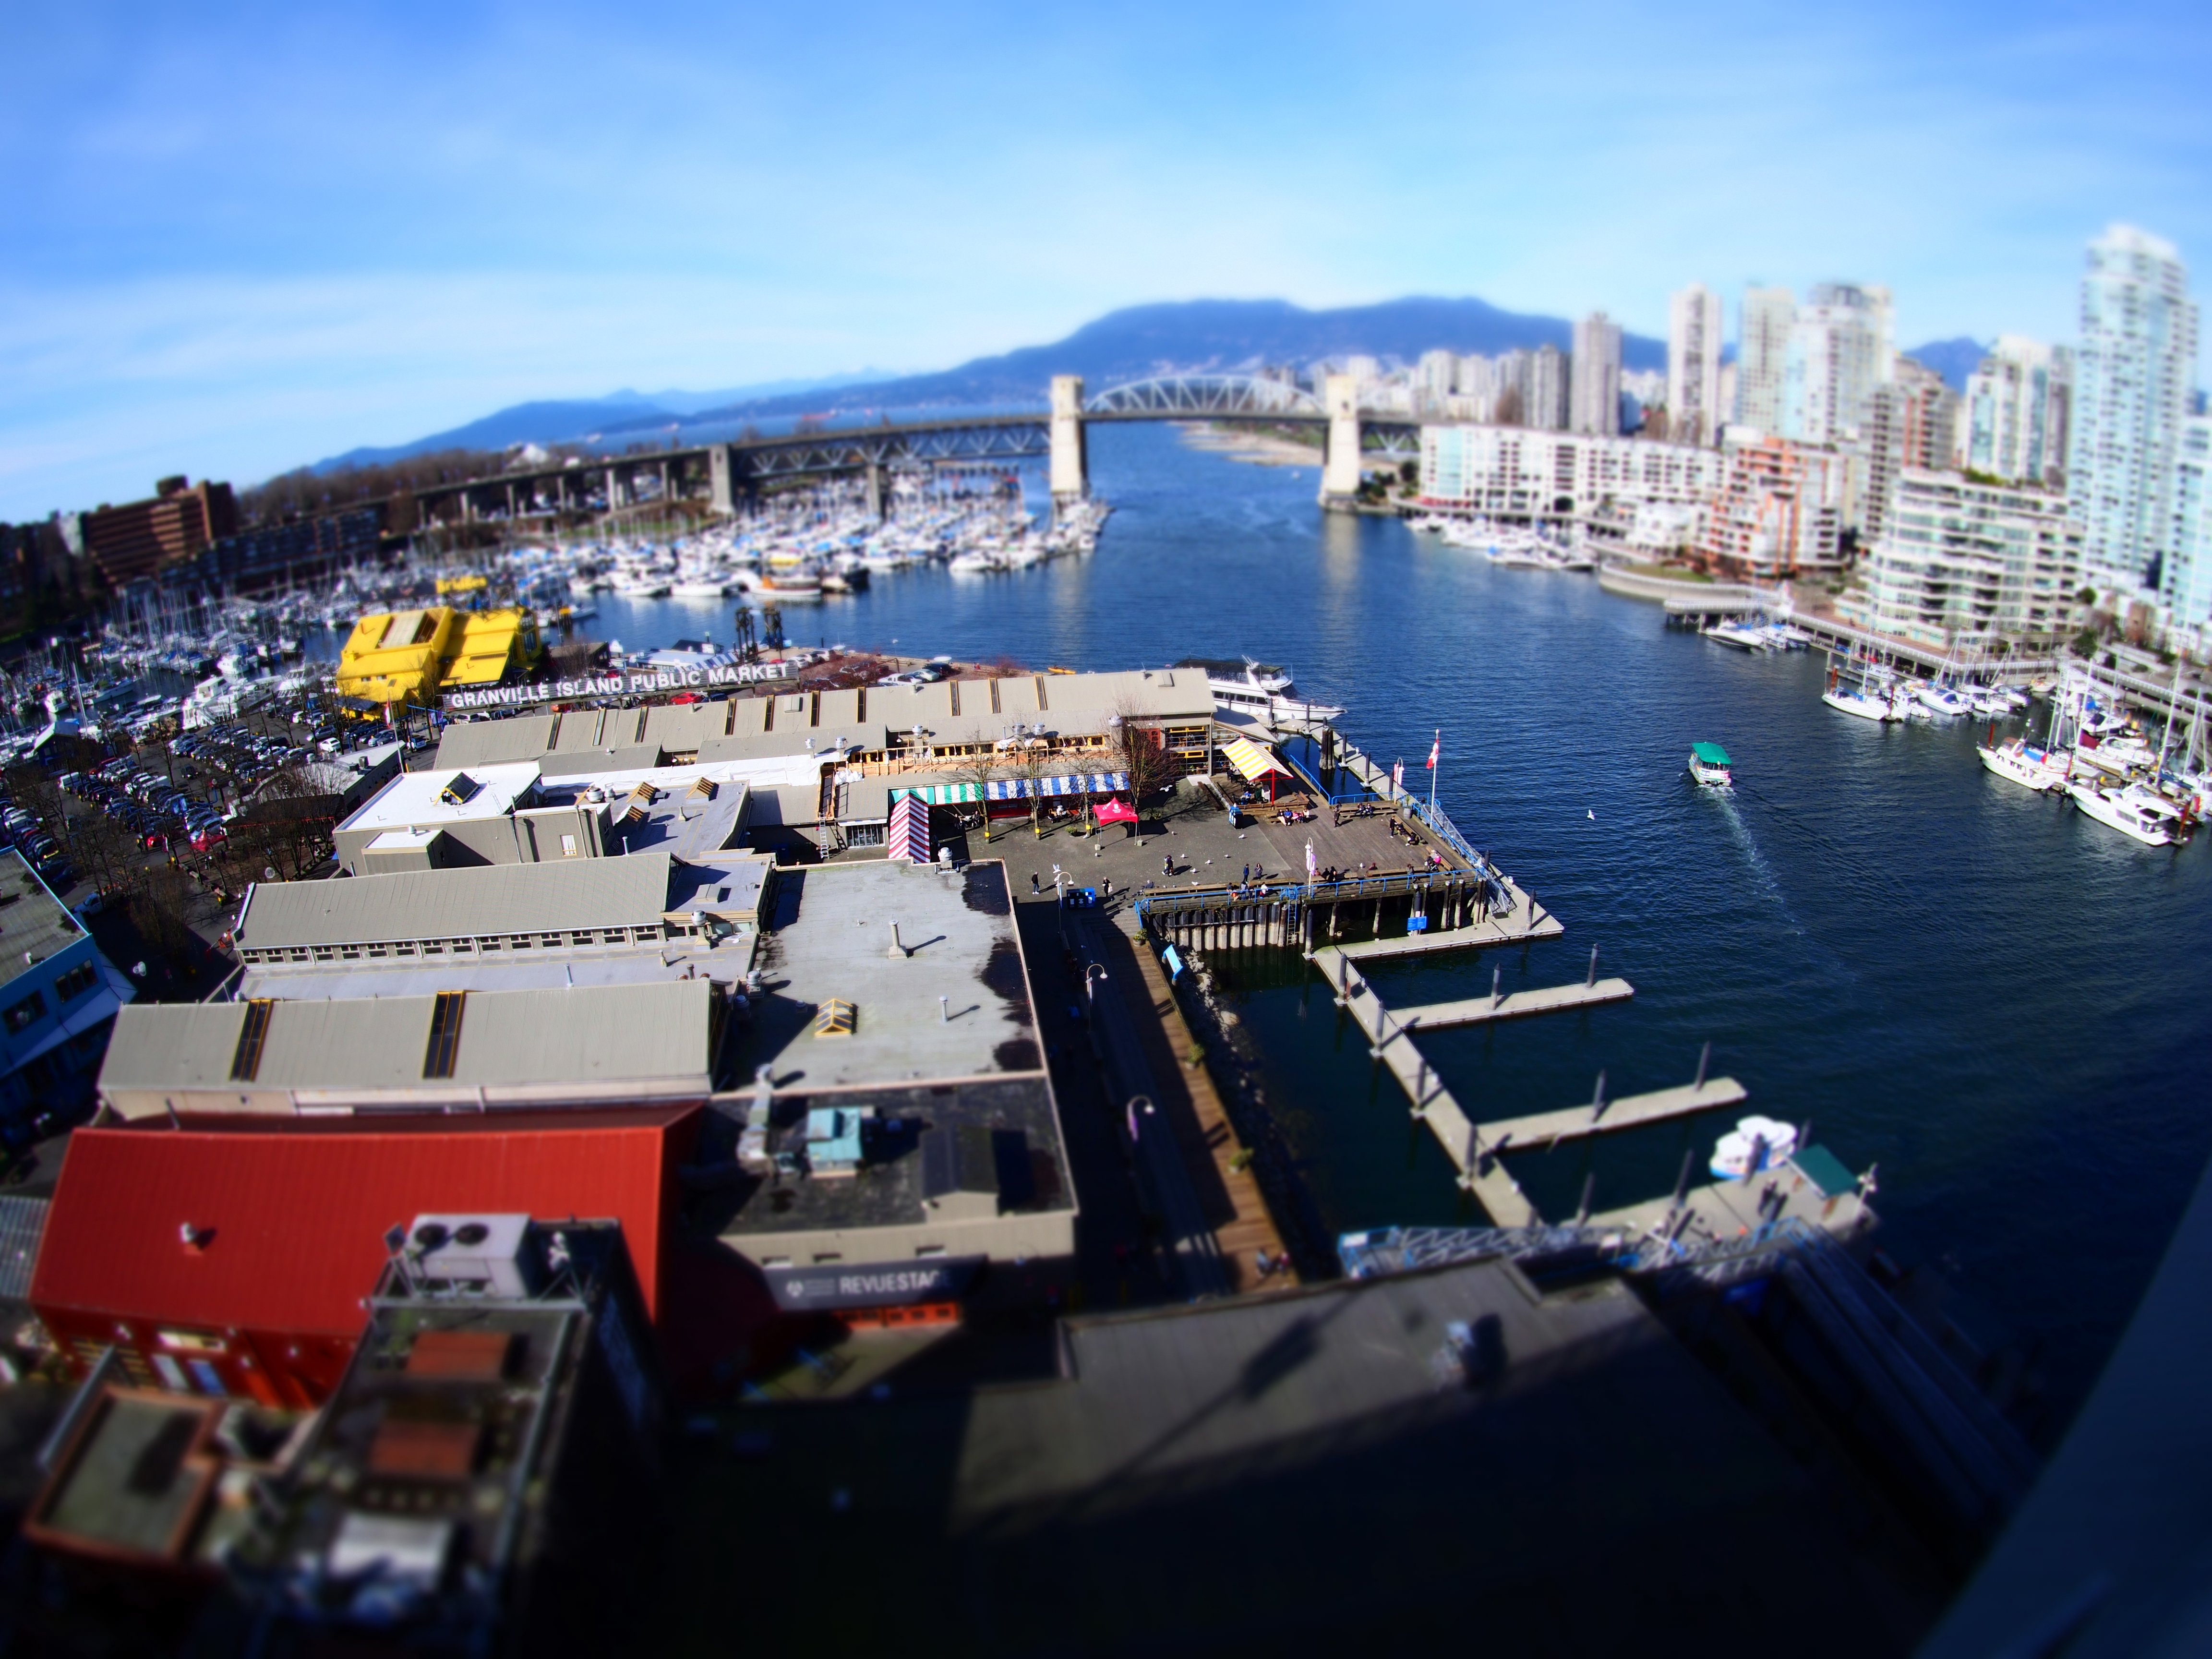
sea, coast, dock, boat, bridge, ship, cityscape, vehicle, harbor, marina, port, waterway, ferry, mountains, infrastructure, fisheye, watercraft, granvilleisland, lenscap, granville, olympuspenepl5, vancouverbc, vancouvercanada, olympus9mmf80, passenger ship, aerial photography